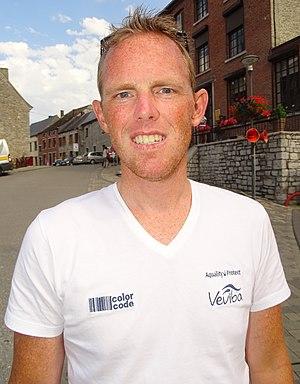
Reportage réalisé le vendredi 7 août à l'occasion de l'arrivée de la troisième étape du Tour de la province de Namur 2015 à Walcourt, Belgique.
Christophe Brandt, né le 6 mai 1977 à Liège, est un ancien coureur cycliste belge, professionnel entre 2000 et 2010. Il est actuellement manager général de l'équipe Wallonie Bruxelles.
L'équipe cycliste Bingoal-WB est une équipe cycliste professionnelle ayant le statut d'UCI ProTeam, basée à Mouscron et créée en 2011.